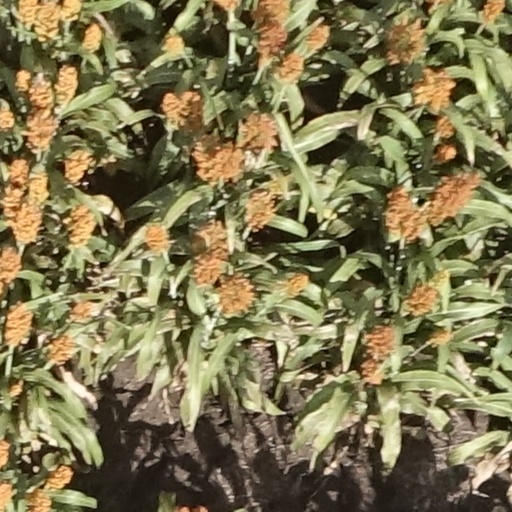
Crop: sorghum